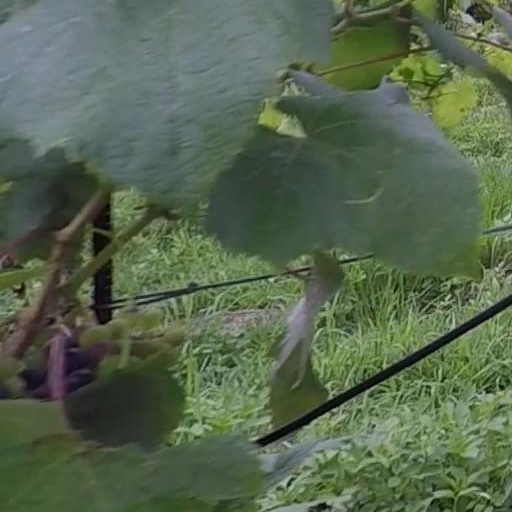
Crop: grape